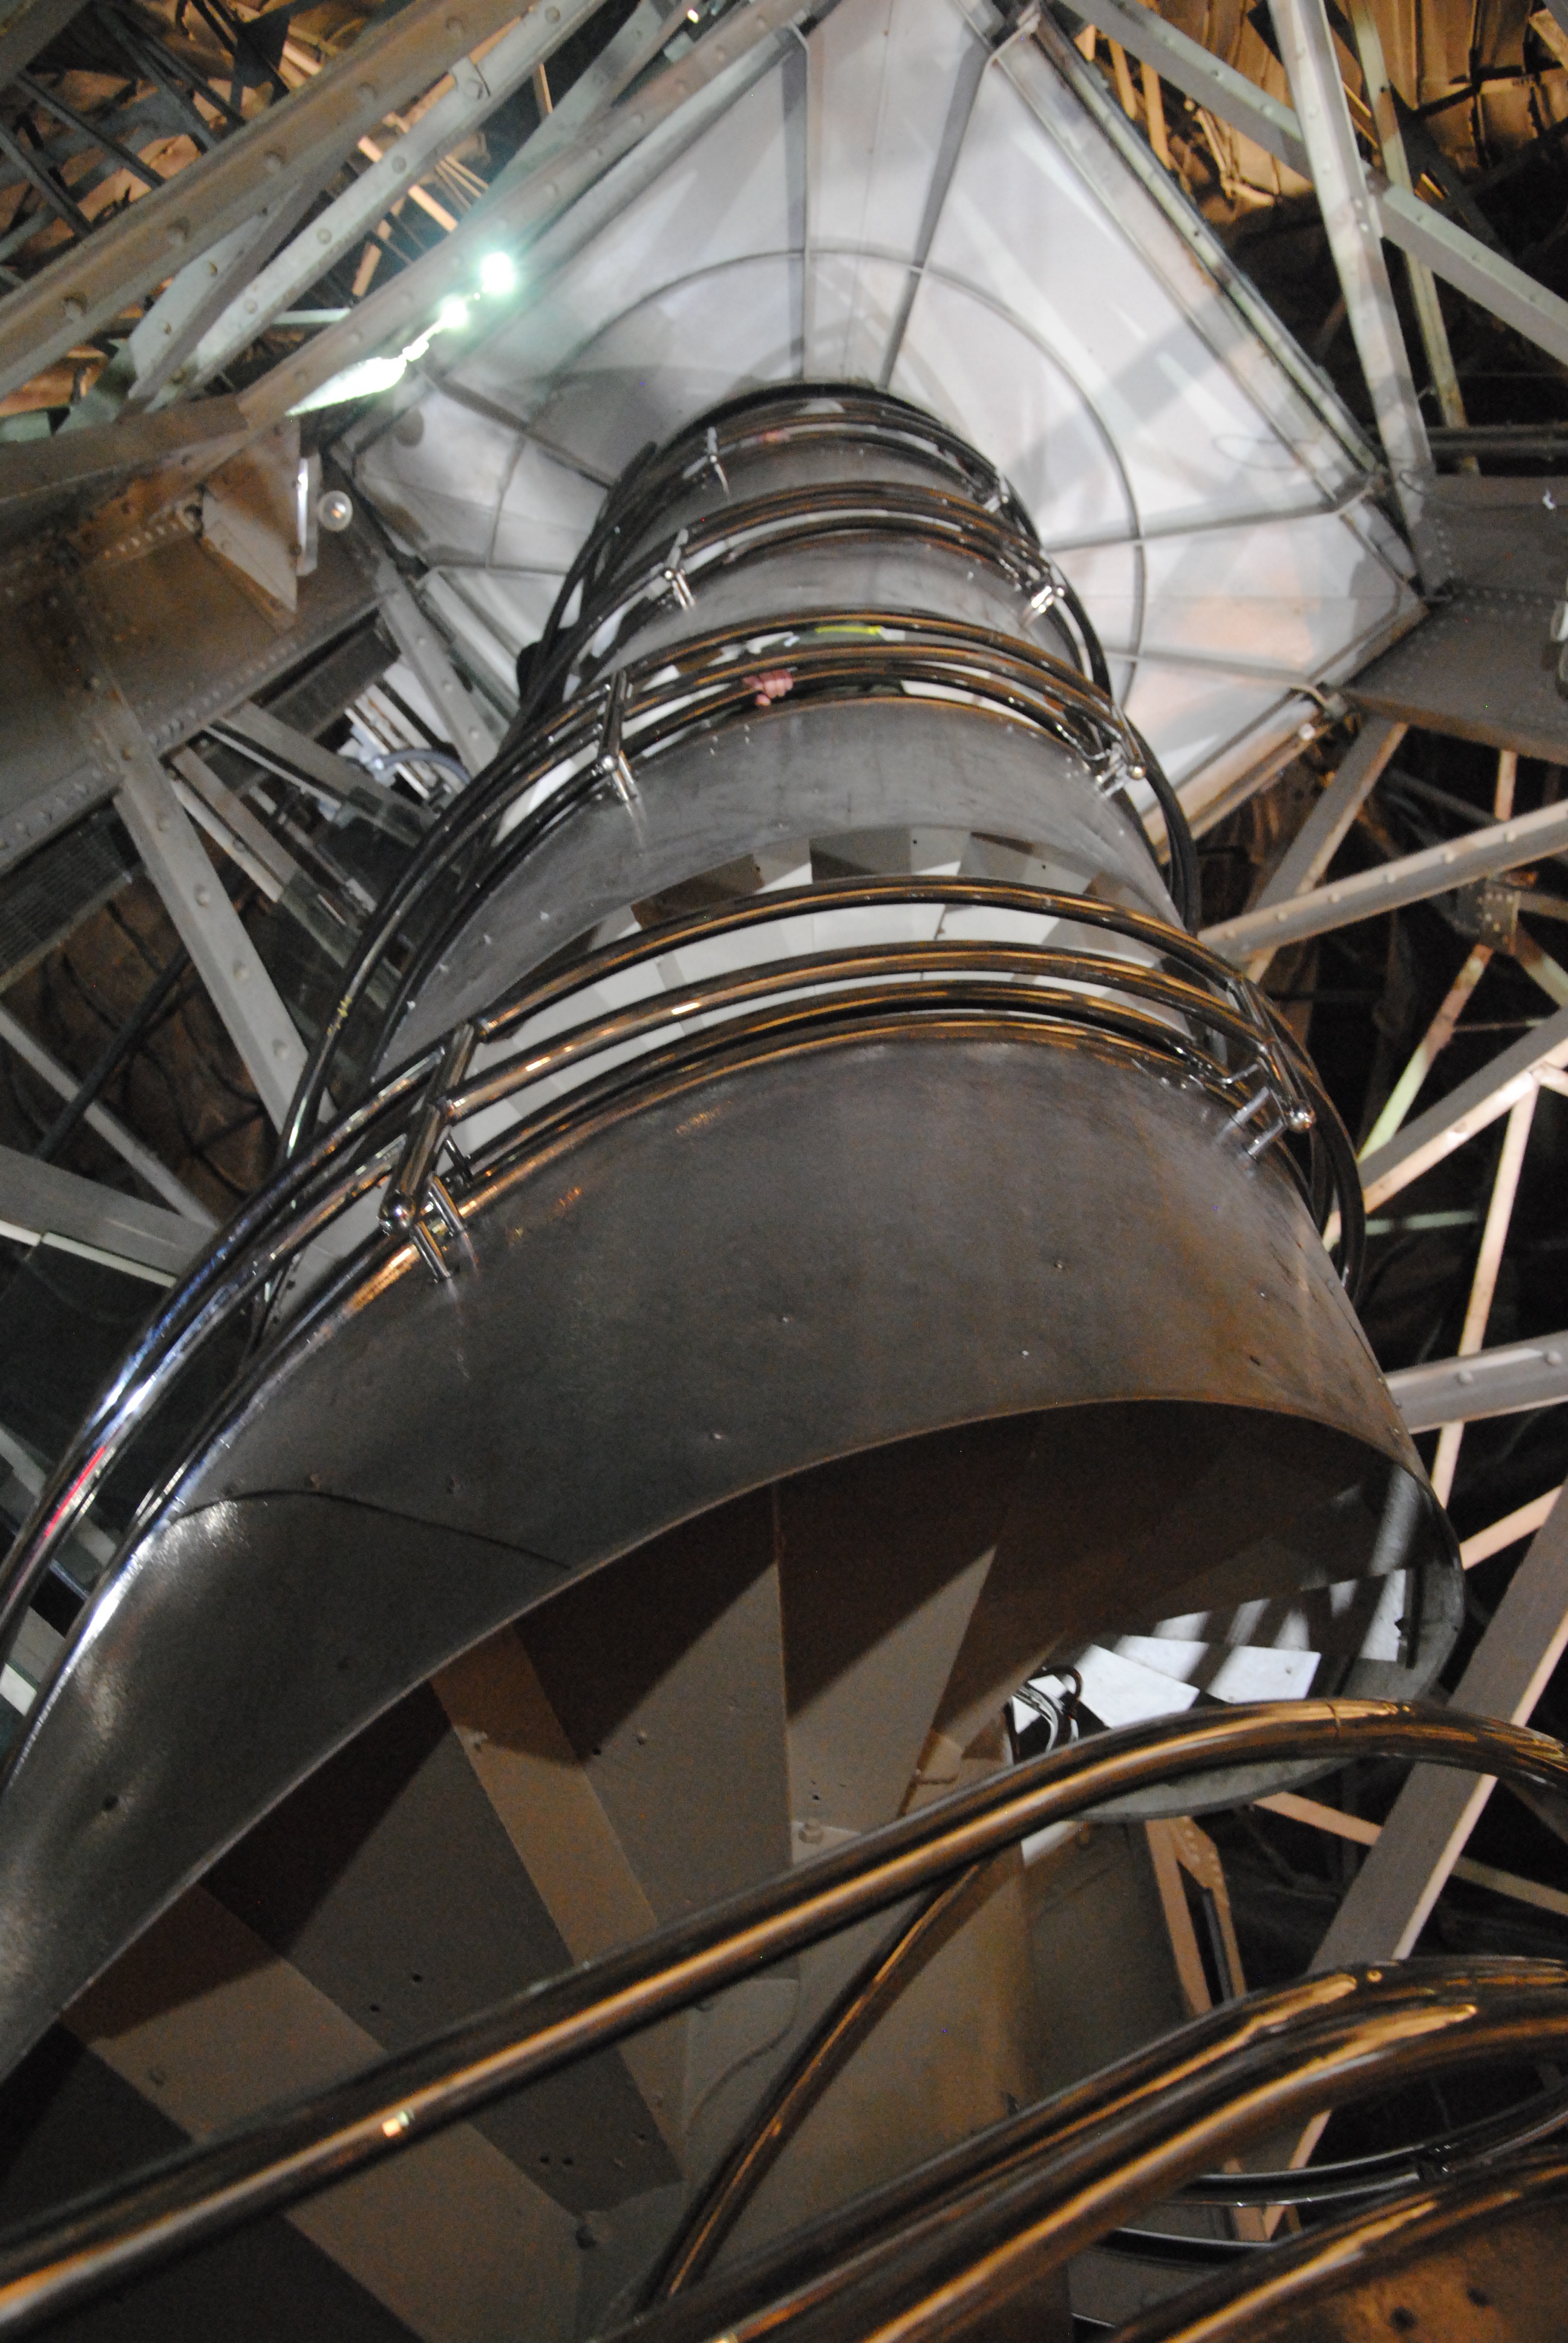
wheel, new york, statue of liberty, vehicle, nyc, usa, tire, spiral staircase, stairs, eng, metal stairs, aircraft engine